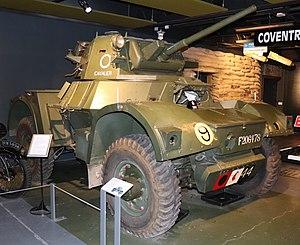
La Daimler Armoured Car est une automitrailleuse blindée britannique de la Seconde Guerre mondiale.